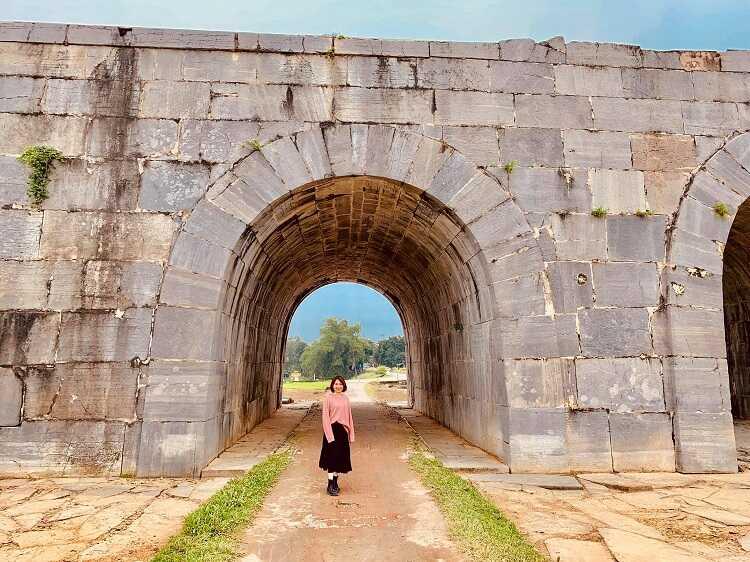
có một bức tường thành xuất hiện ở phía sau lưng của người phụ nữ